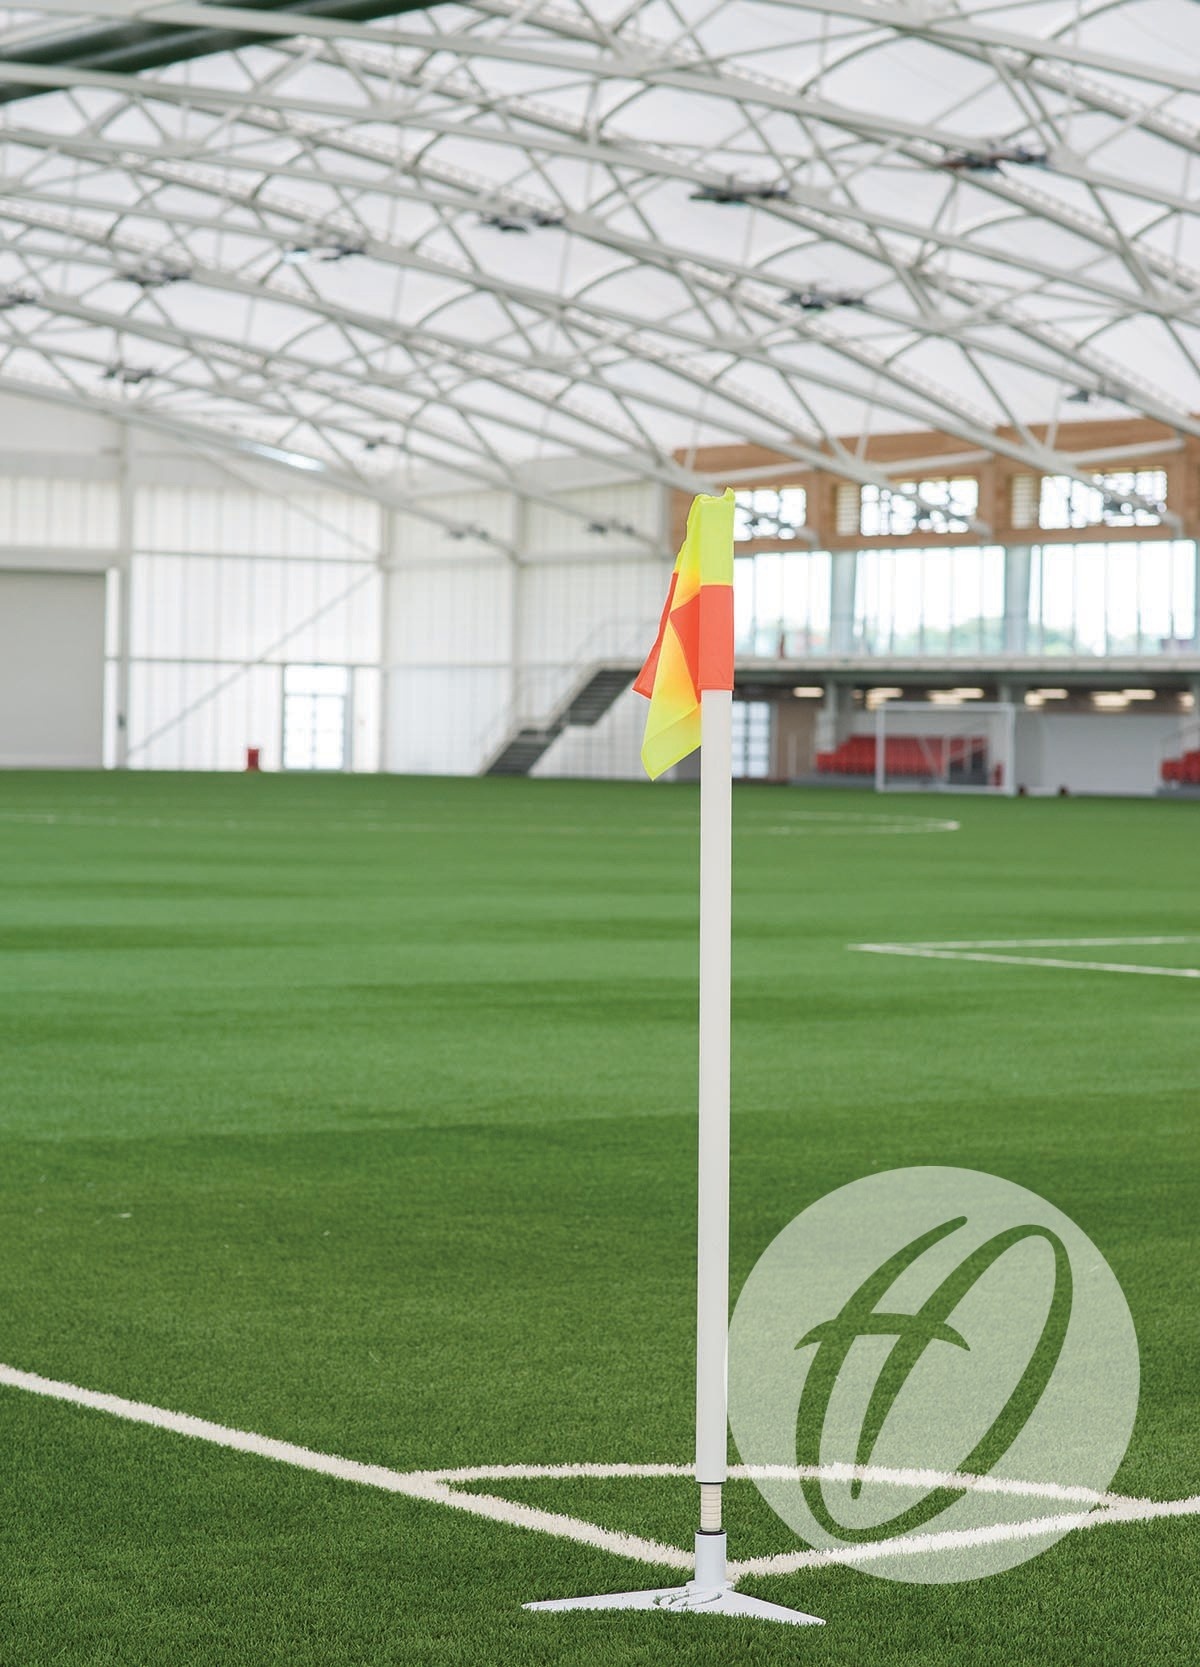
Flag Poles with Flags, Bases, Sockets & Lids x4 - 50mm White Pro Flex
Proflex Corner Pole Base with Pole and Flag. Designed to reduce the risk of injury caused by fixed poles. The connectors spring back after contact. White 50mm Poles. Complete with steel corner base and flag. 4 Poles, 4 Flags, 4 Bases, 4 Sockets and 4 Lids. Weight is 6.7 kg. Price shown includes Shipping*. VAT is added at the checkout.
Brand: Harrod Sport
Category: Sporting Goods > Athletics > Soccer > Soccer Corner Flags